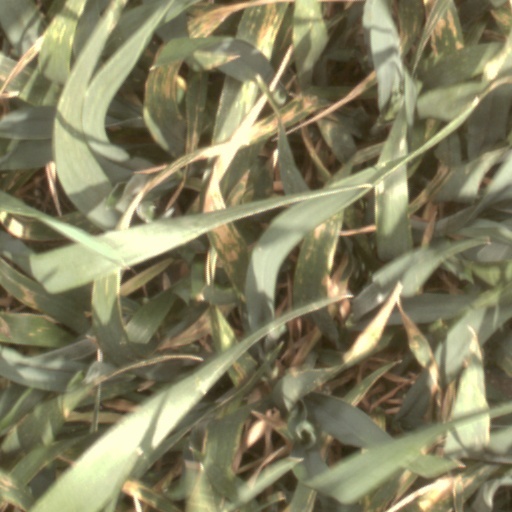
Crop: wheat